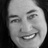
Emotion: happy